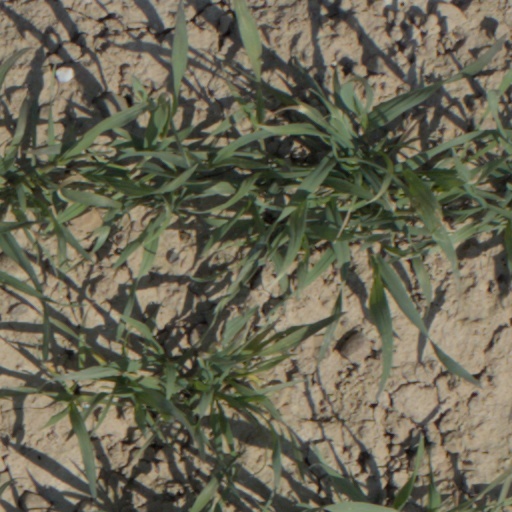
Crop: wheat